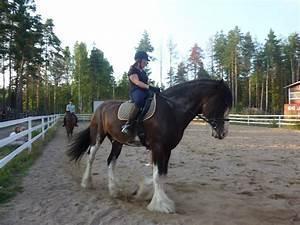
horse